Unification Decree (Spain, 1937)

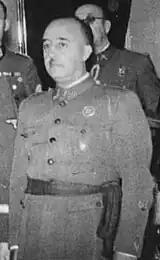
Franco, 1940

The actual unification decree was first disseminated by Radio Nacional in repeated broadcasts aired during April 19, though exact hour of the first broadcast is not clear. On April 20 the document appeared as "Decreto número 255" in "Boletín Oficial del Estado" and was dated April 19; the same day and during the next few days it was reproduced in all newspapers issued in the Nationalist zone. On explicit order of the Franco headquarters the decree was read in frontline units on April 21. Another decree, numbered 260 and dated April 22, was published on April 23; it contained names of individuals appointed to the first executive of the new party, Junta Política or Secretariado. One more decree followed shortly; it defined salute, insignia, anthem, banner, slogan and address code; it also allowed party militias incorporated into the army to use their own symbols until the end of the war.